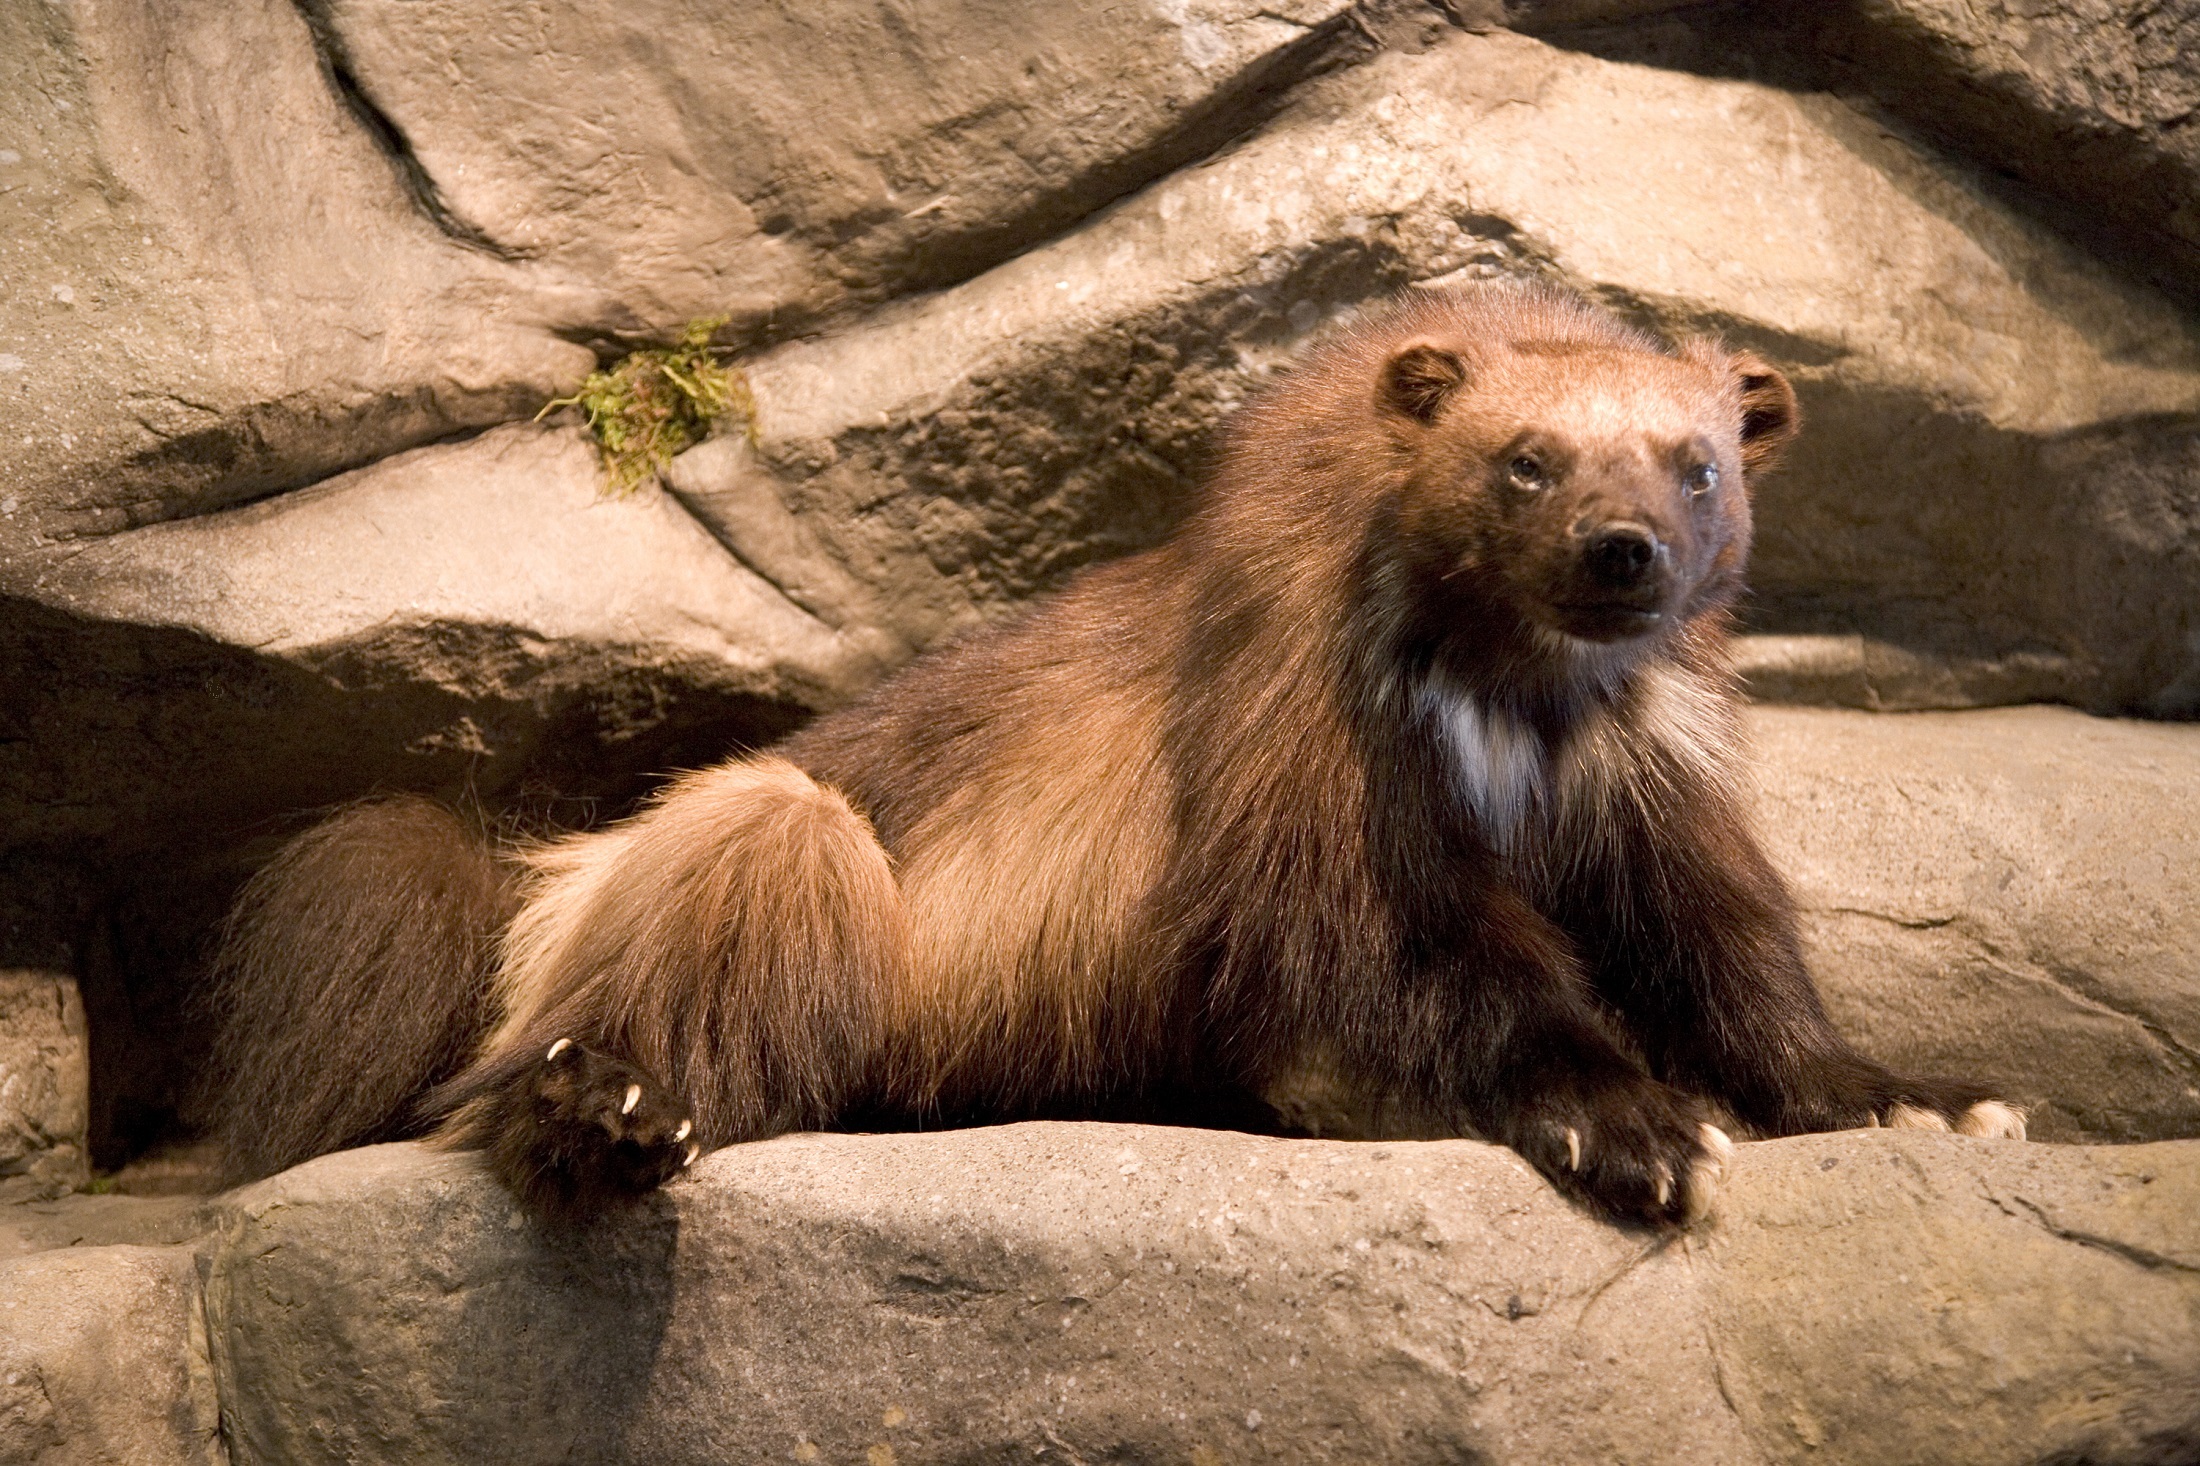
animal, looking, bear, wildlife, zoo, portrait, mammal, fauna, muscular, brown bear, enclosure, furry, vertebrate, resting, dangerous, aggressive, wolverine, powerful, glutton, grizzly bear, weasel, carcajou, skunk bear, quickhatch